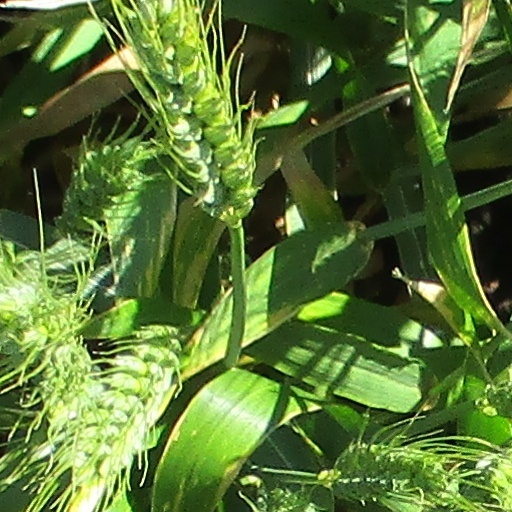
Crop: wheat